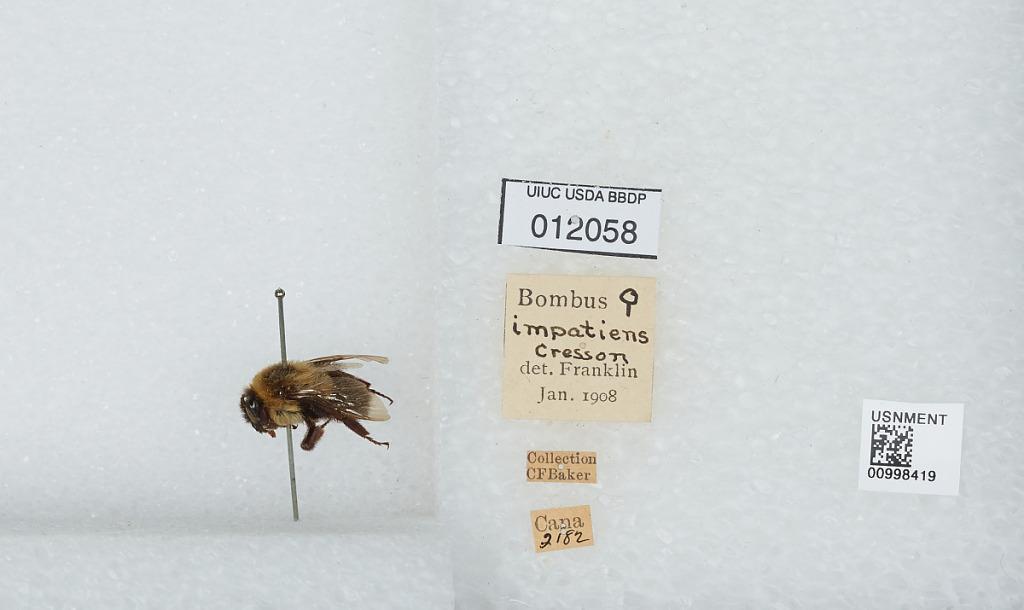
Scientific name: Bombus (Pyrobombus) impatiens Cresson
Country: Canada
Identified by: Franklin